Disruptive coloration

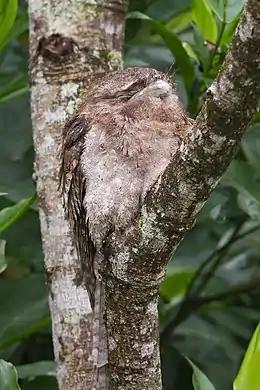
photo of a frogmouth in a tree

Disruptive coloration (also known as disruptive camouflage or disruptive patterning) is a form of camouflage that works by breaking up the outlines of an animal, soldier or military hardware with a strongly contrasting pattern. It is often combined with other methods of crypsis including background colour matching and countershading; special cases are coincident disruptive coloration and the disruptive eye mask seen in some fishes, amphibians, and reptiles. It appears paradoxical as a way of not being seen, since disruption of outlines depends on high contrast, so the patches of colour are themselves conspicuous.